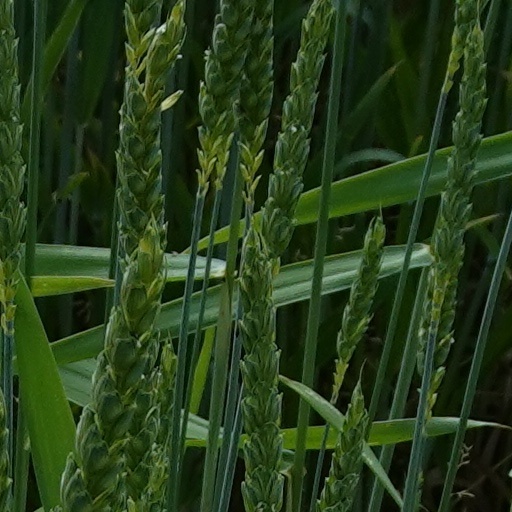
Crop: wheat